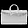
Label: Bag